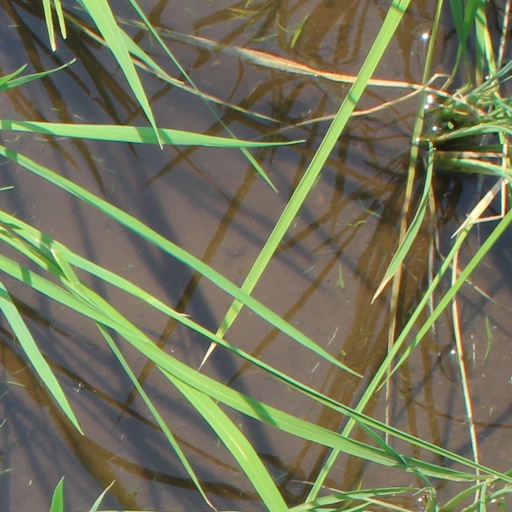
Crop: rice